Impact of the Music of the Spheres World Tour

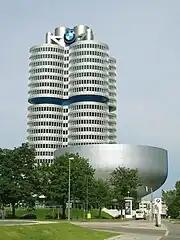
Coldplay developed the first mobile rechargeable show battery in the world through a partnership with BMW.

Following the release of Coldplay's eighth album, "Everyday Life" (2019), Chris Martin said the band would not be touring until they could ensure their concerts are environmentally friendly. The record was promoted with small shows for charity and a performance at the Amman Citadel in Jordan, broadcast by YouTube. On 14 October 2021, a day before "Music of the Spheres" was made available, the group posted on social media they were returning to live entertainment after the COVID-19 pandemic. The announcement also included a series of environmental plans developed in two years with help from sustainability experts; they were aimed at reducing CO emissions by 50% in comparison to their previous tour. Furthermore, the group established a partnership with BMW to create the first mobile rechargeable show battery in the world.